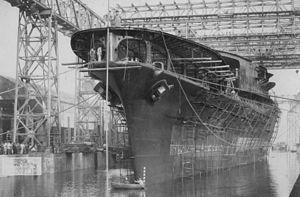
L’Akagi était un porte-avions en service dans la marine impériale japonaise pendant la Seconde Guerre mondiale.